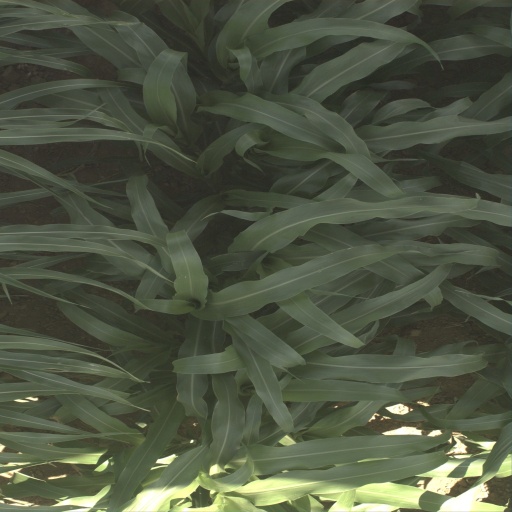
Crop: sorghum